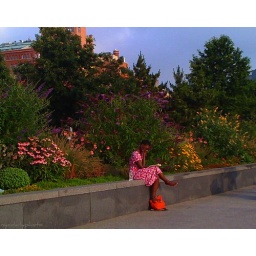
flower dress in a flower setting